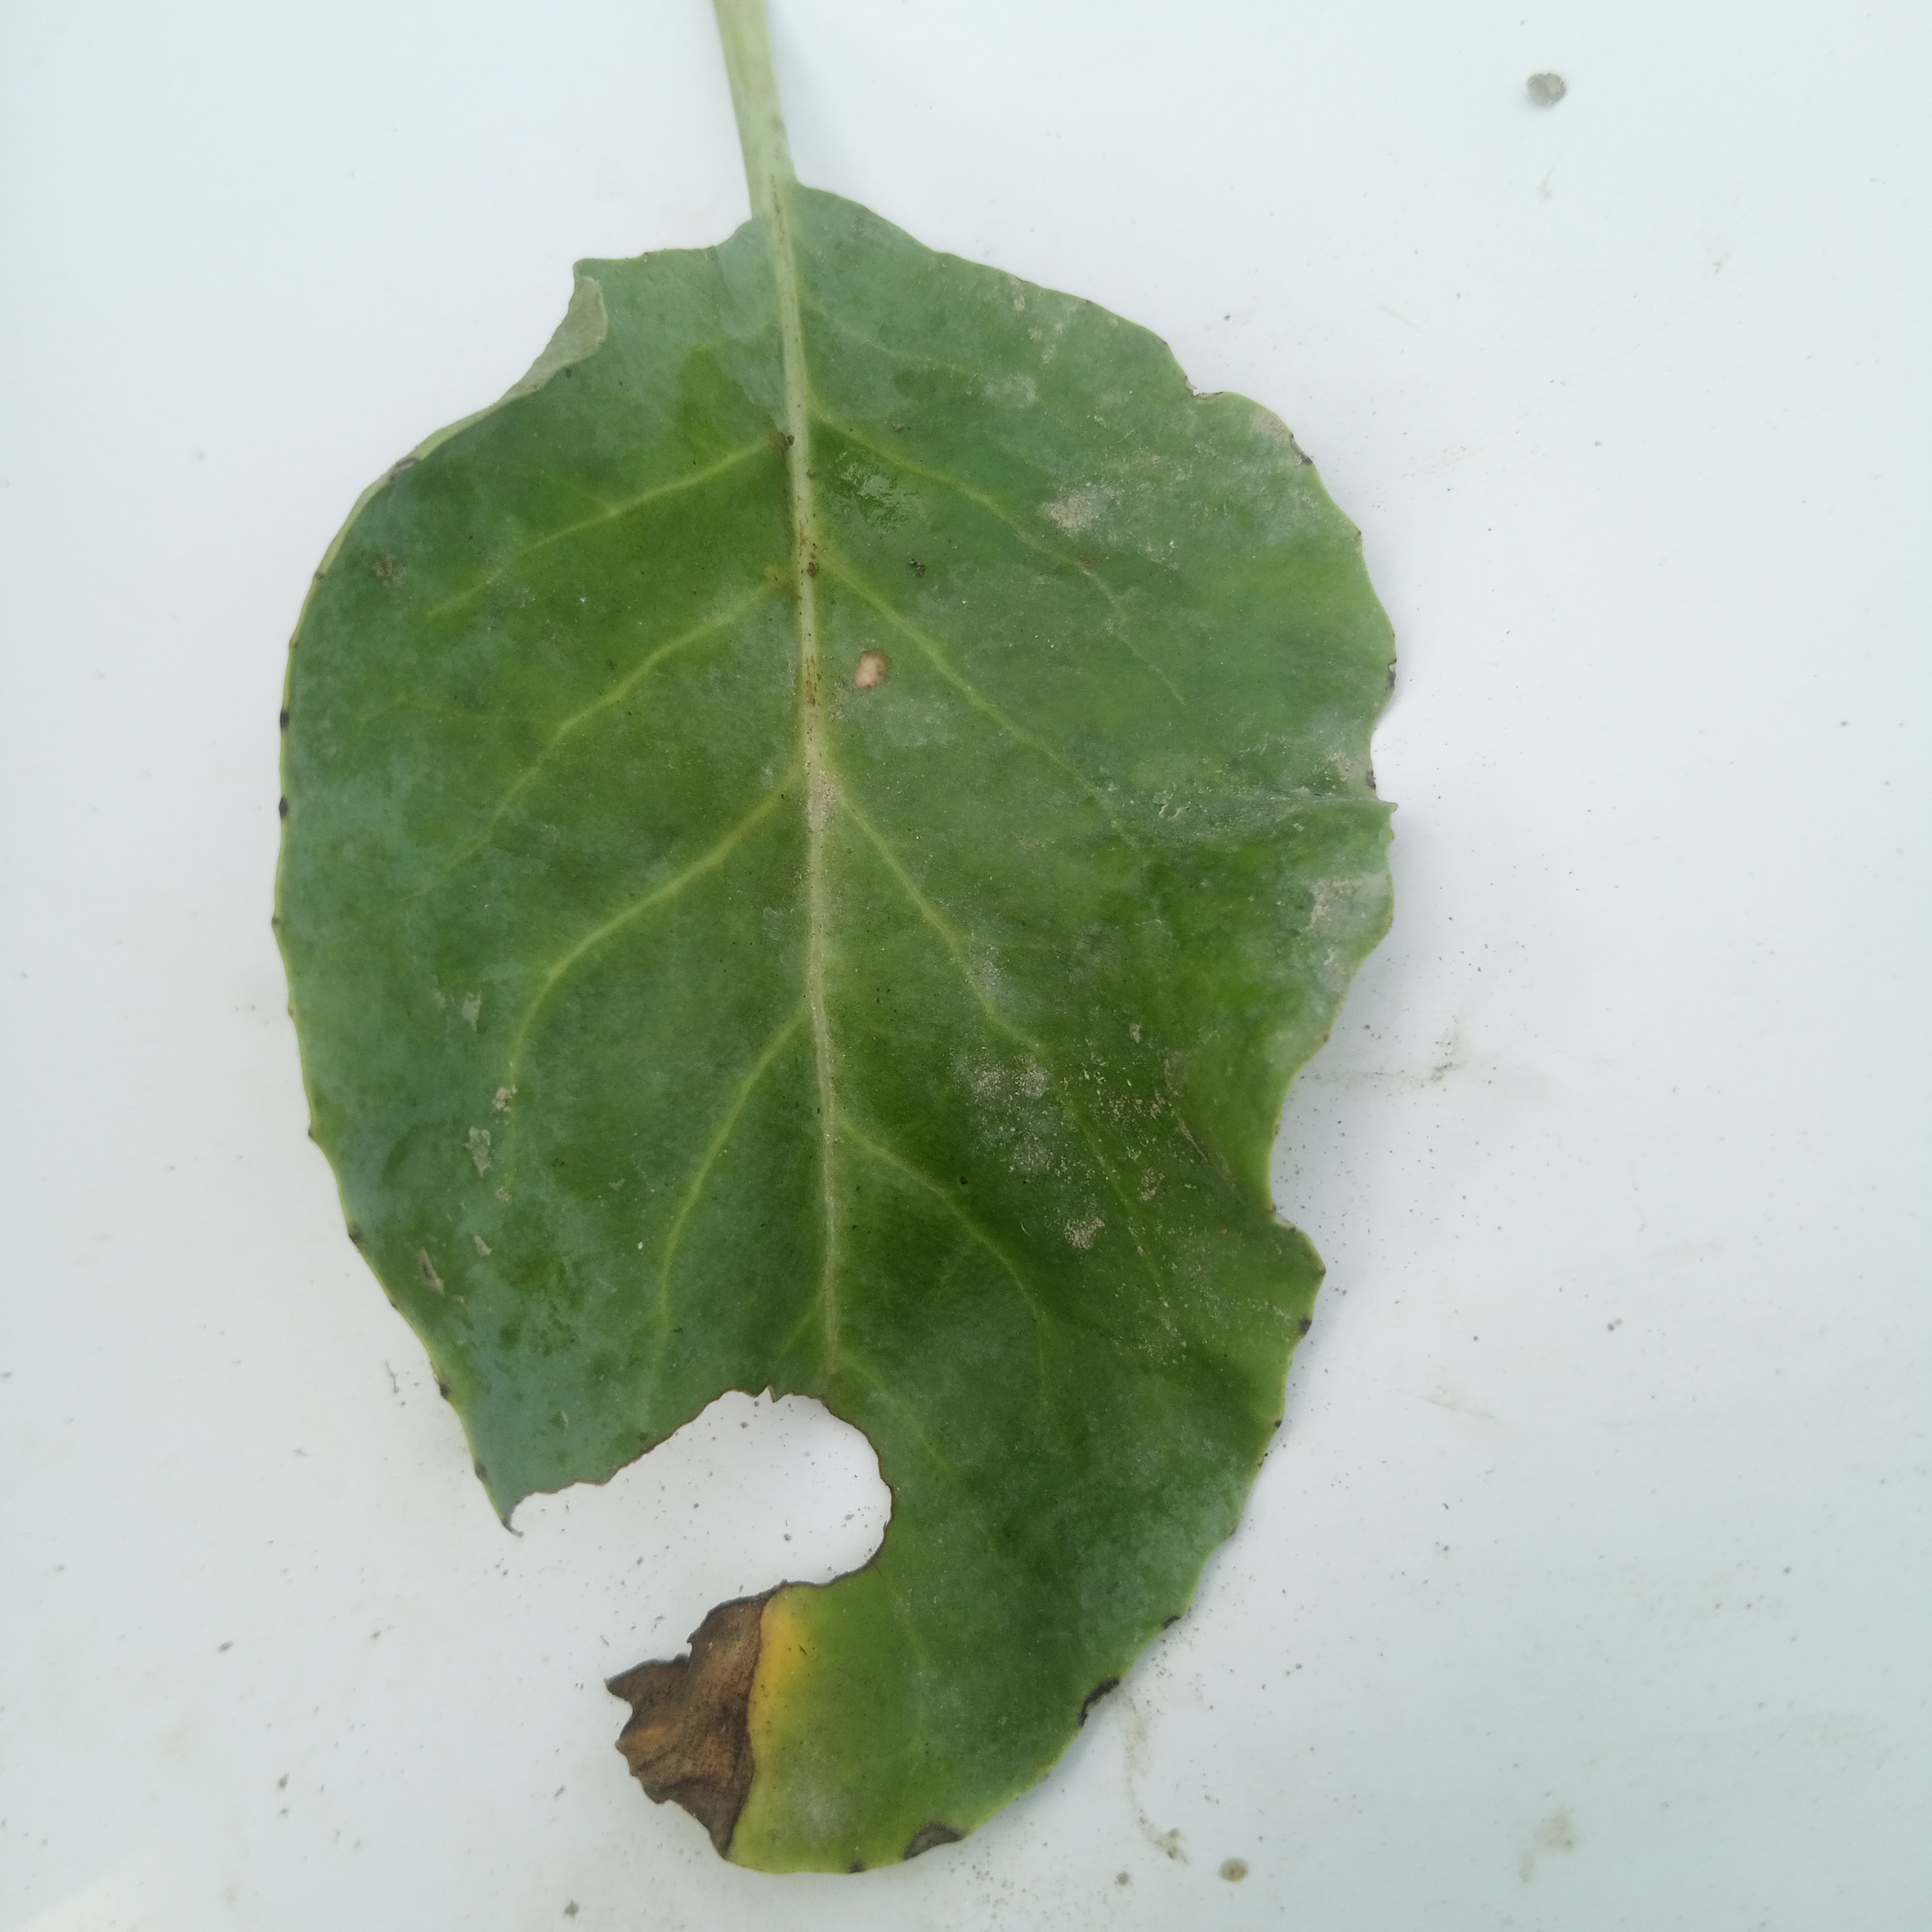
Label: Black Rot